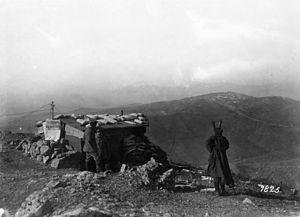
La troisième bataille de Doiran est une bataille qui a opposé, entre le 18 et le 19 septembre 1918, les forces grecques et britanniques aux troupes du royaume de Bulgarie, près du lac Doiran, dans le cadre de la Première Guerre mondiale et des combats du front macédonien. Les troupes bulgares repoussent les attaques alliées mais finissent par se replier à la suite de leurs défaites sur d'autres secteurs.